La Quintrala

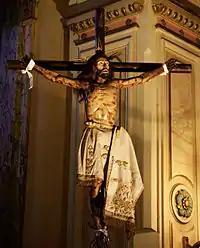
Figure of the Christ of May that, according to tradition, belonged to Catalina de los Ríos y Lísperguer

"La Quintrala" grew up in a family of rich landowners; both the De los Ríos and the Lísperguers were renowned families in the 17th century high society of Santiago. Despite this, she did not receive a good education and was semiliterate until her death. She was mainly cared for by her father and grandmother.